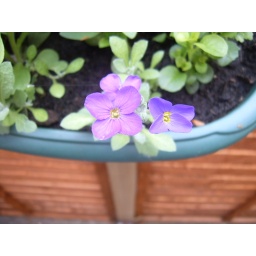
one purple flower in basket